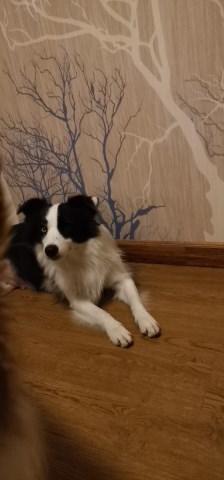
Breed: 2594-n000109-Border_collie